Daniil Kvyat

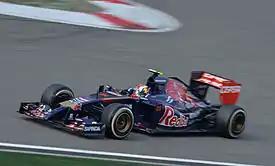

Kvyat became the second driver of the Scuderia Toro Rosso (STR) Formula One team for the season, alongside Frenchman Jean-Éric Vergne. He replaced Daniel Ricciardo, who moved to parent team Red Bull Racing. As a test driver for STR, he took part in Friday practice for the final two Grands Prix of the 2013 season, in the United States and Brazil. Kvyat made his F1 debut—aged just 19—in the 2014 Australian Grand Prix, where he made it into the top ten in qualifying and finished 9th in the race, breaking Sebastian Vettel's record as the youngest points-scorer in Formula One. He went on to score points in the Malaysian, Chinese, British and Belgian Grands Prix, finishing 15th in the World Championship. In September the organisers of the inaugural Russian Grand Prix announced their intention of naming a stand in the Sochi Autodrom after him.